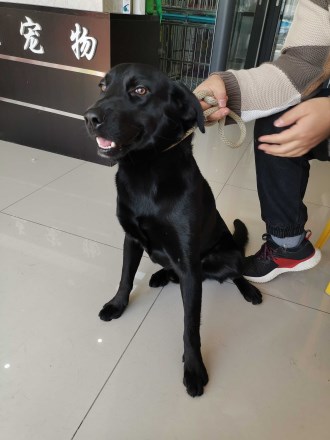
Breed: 3580-n000122-Labrador_retriever